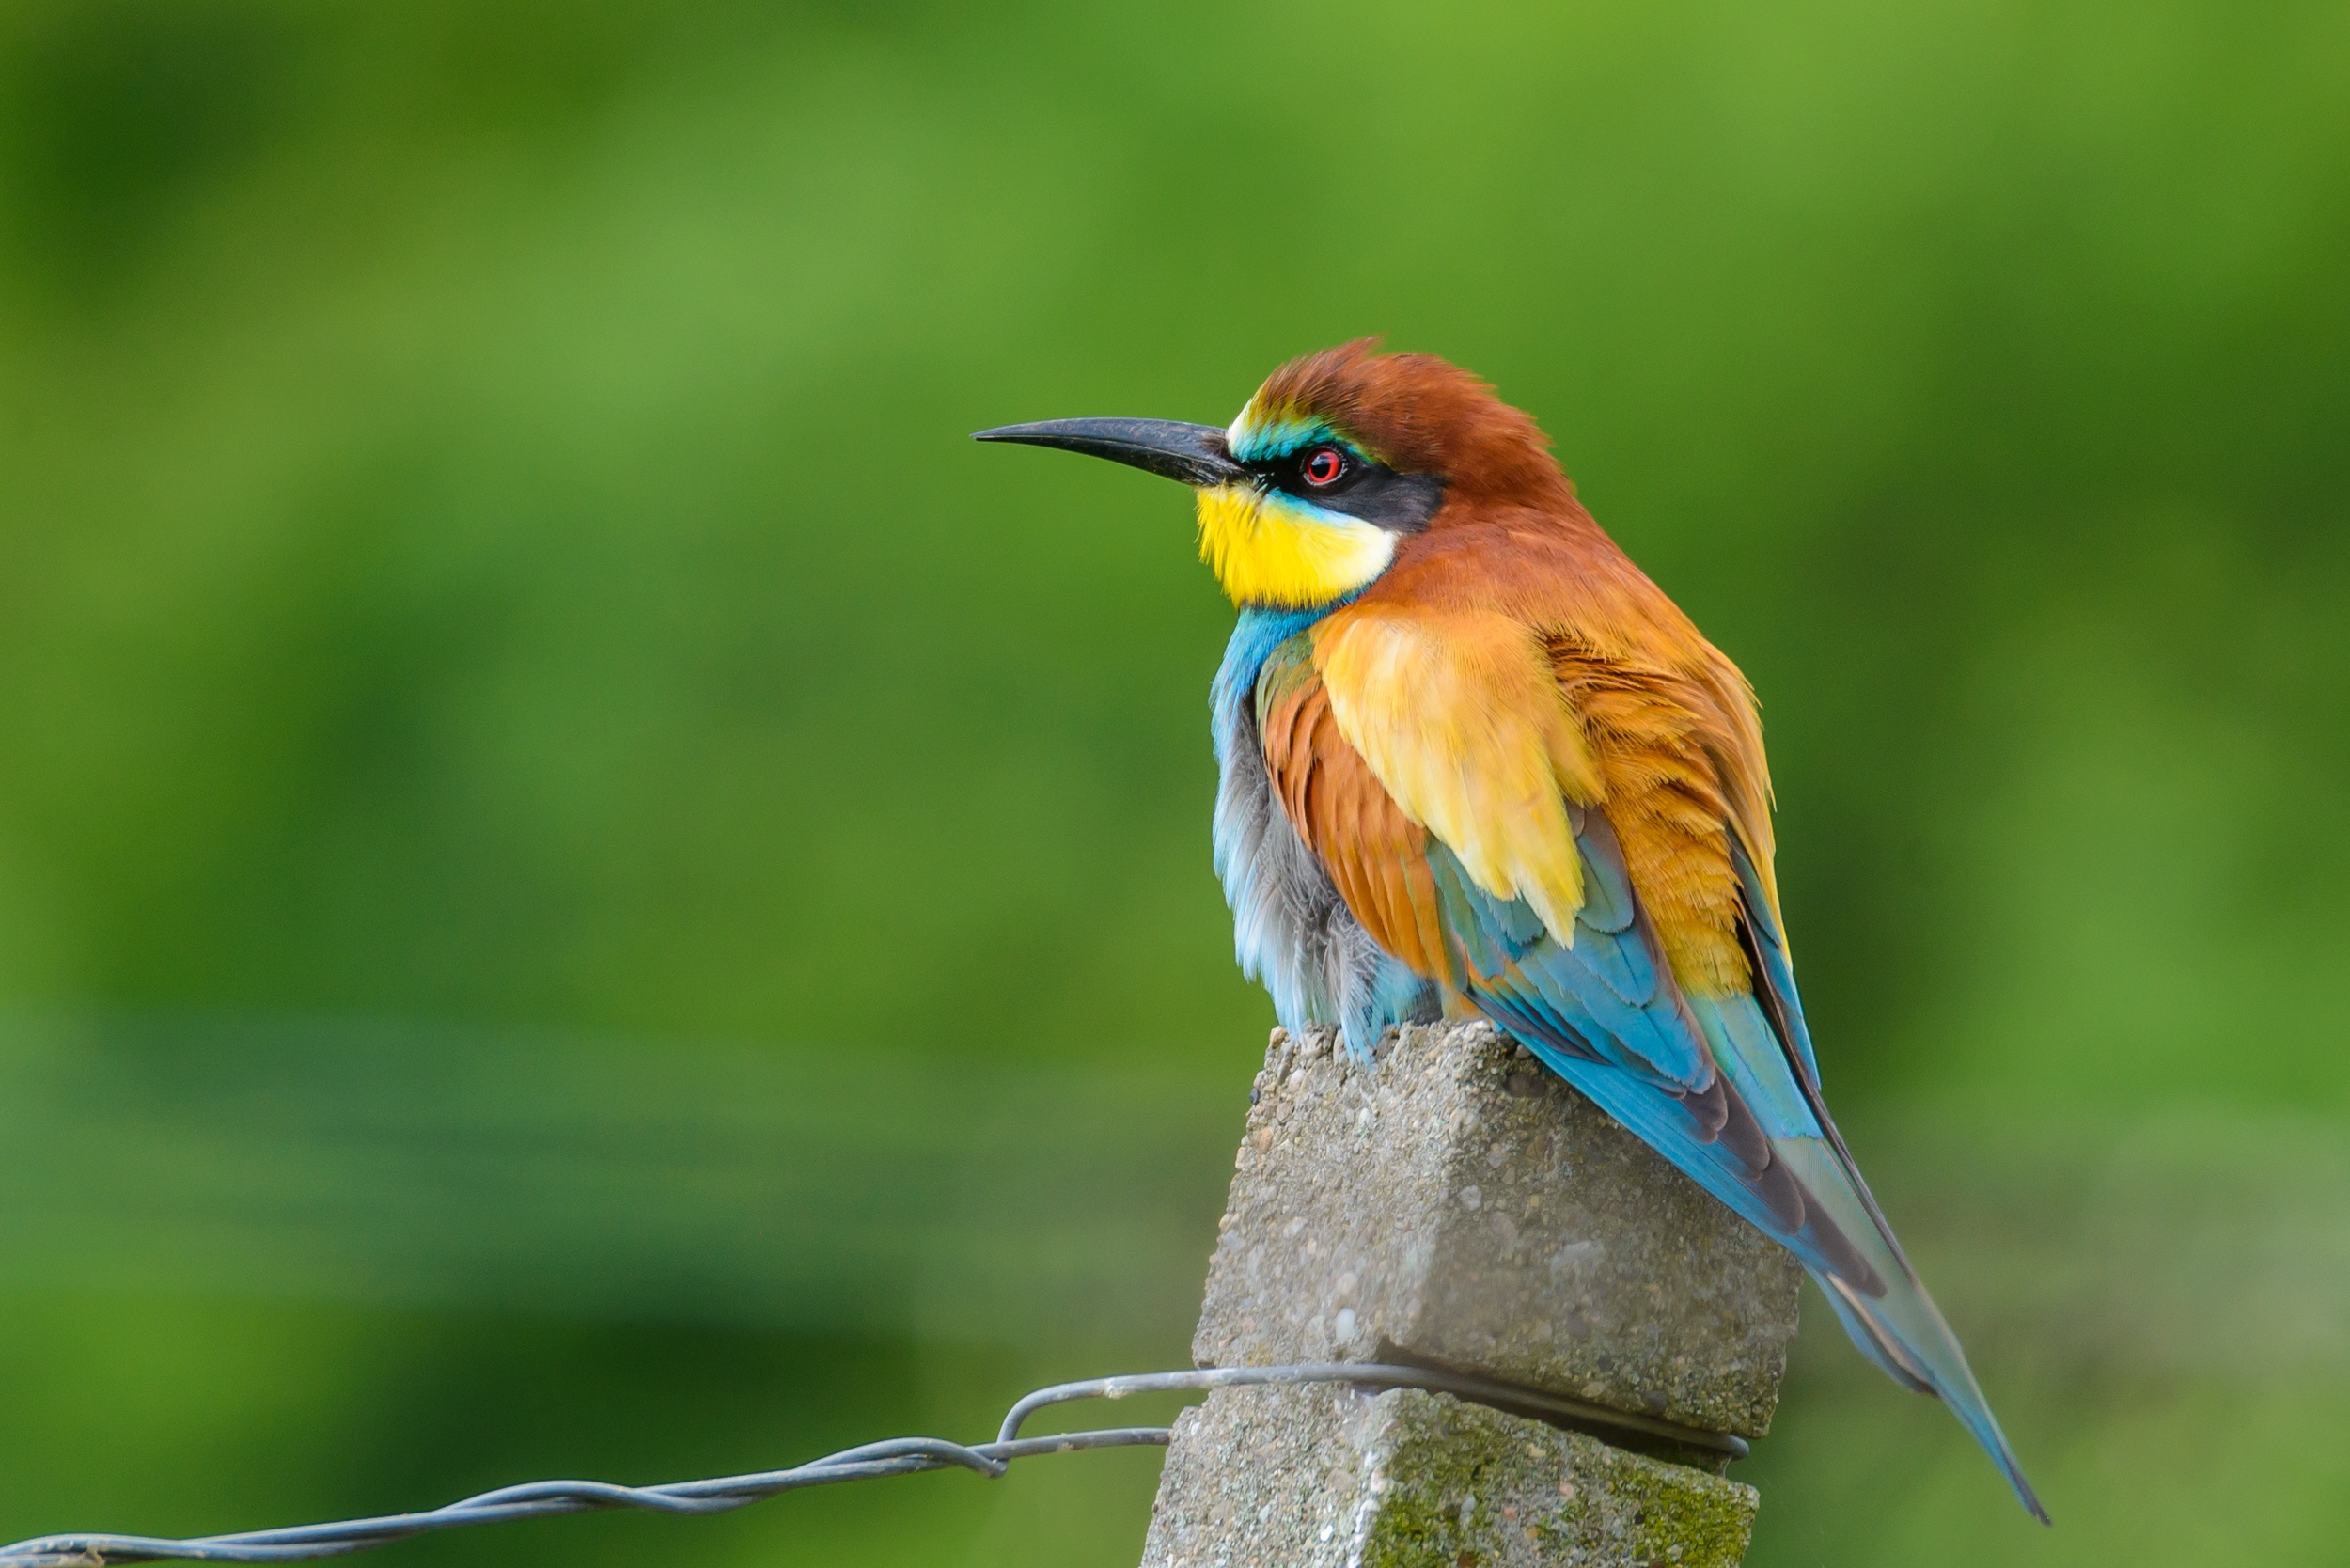
nature, bird, wildlife, beak, colorful, robin, fauna, plumage, vertebrate, roller, bluebird, spring dress, coraciiformes, european bee eater, old world flycatcher, bee eater, colorful birds, perching bird, meropidae